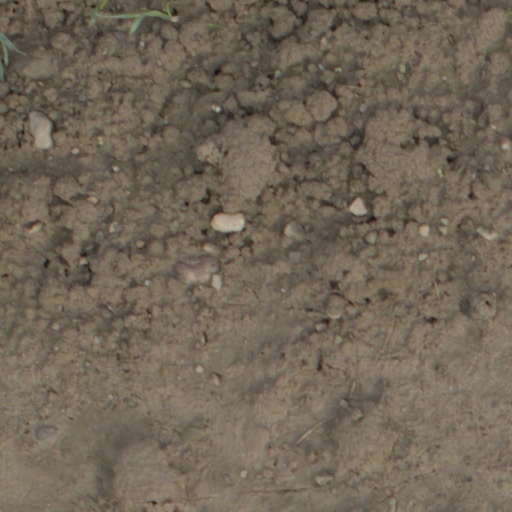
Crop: wheat